Paap Punno

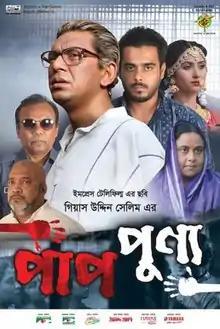
Film poster

Paap Punno (English: "Sin and virtue") is a 2022 Bangladeshi Bengali-language romantic drama film written and directed by Giasuddin Selim. It is the third film directed by him and also it is the last part of his "Love Trilogy" (Other films of the trilogy is "Monpura" and "Swapnajaal"). The film marks the debut film of Shahnaz Sumi as lead actress.